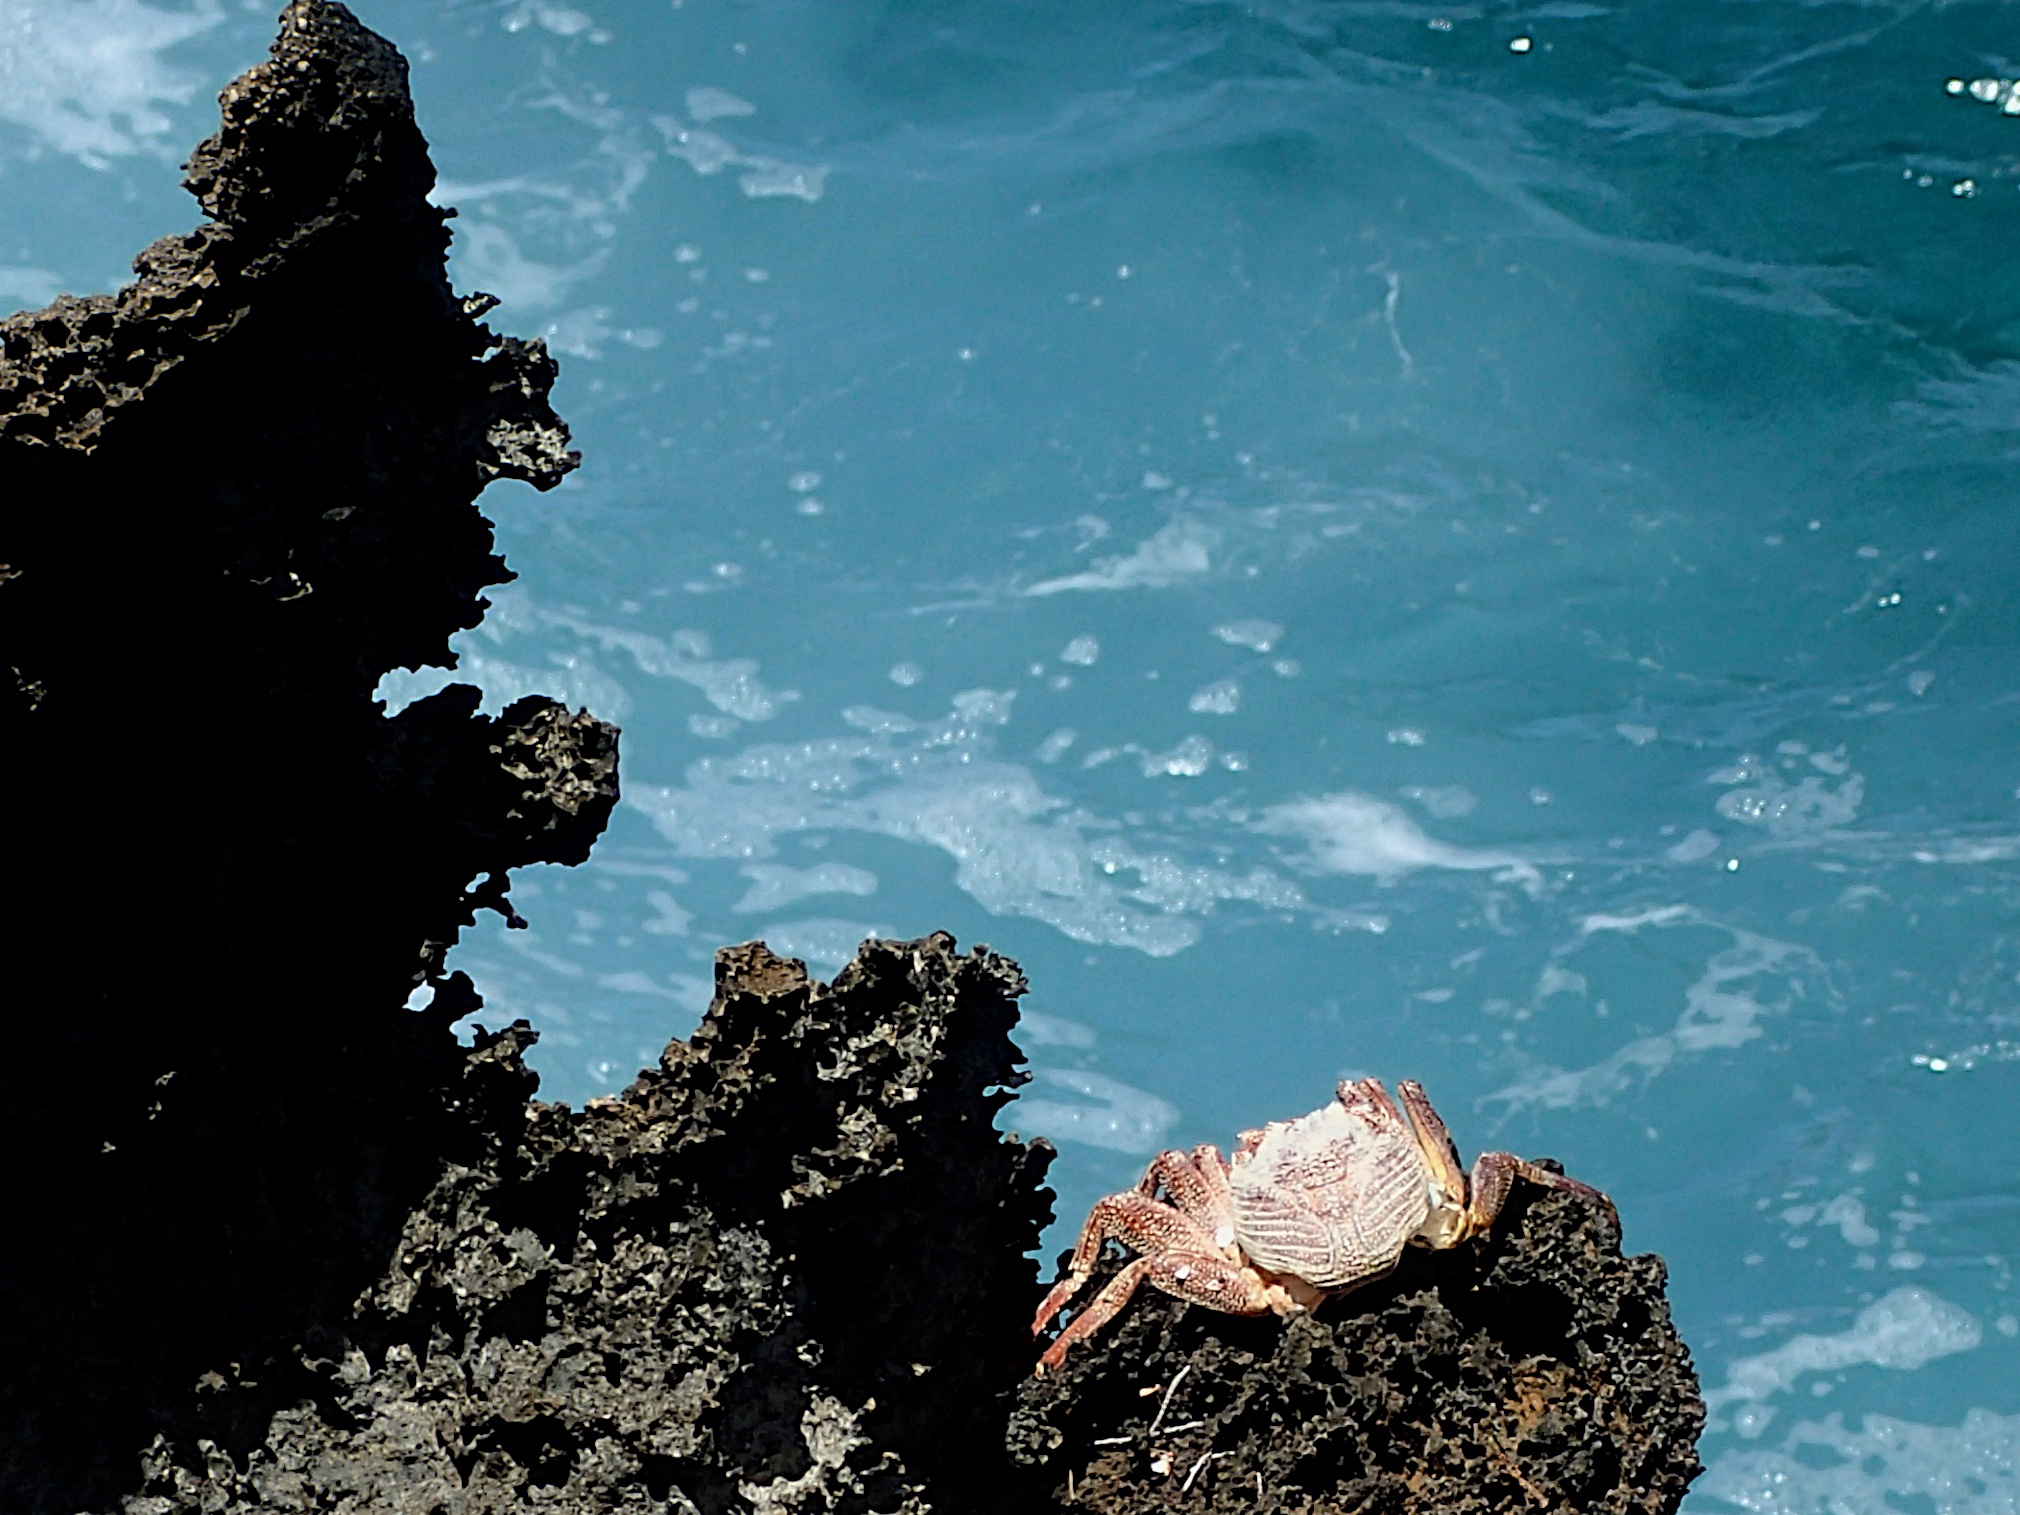
sea, coast, water, nature, rock, ocean, wave, reflection, terrain, earth